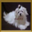
Label: dog